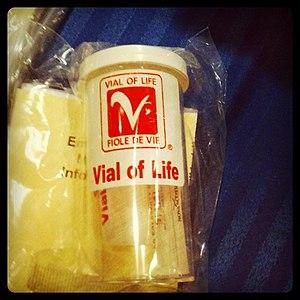
Fiole de vie